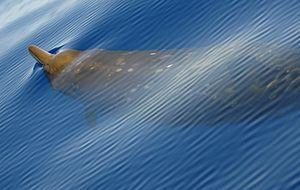
Cette liste commentée recense la mammalofaune à Saint-Barthélemy. Elle répertorie les espèces de mammifères saint-barths actuels et celles qui ont été récemment classifiées comme éteintes. Cette liste comporte 41 espèces réparties en sept ordres et 17 familles, dont une est « éteinte », quatre sont « vulnérables » et onze ont des « données insuffisantes » pour être classées.
Cette liste commentée recense la mammalofaune en France métropolitaine. Elle répertorie les espèces de mammifères français actuels et celles qui ont été récemment classifiées comme éteintes. Comme ici n'est référencé que la France métropolitaine, cette liste ne comptabilise pas les animaux présents dans les territoires de la France d'outre-mer, qui sont des régions disséminées un peu partout dans le monde.
Cette liste commentée recense la mammalofaune aux Pays-Bas européens. Elle répertorie les espèces de mammifères néerlandais actuels et celles qui ont été récemment classifiées comme éteintes. Comme ici ne sont référencés que les Pays-Bas européens, cette liste ne comptabilise pas les animaux présents dans les Pays-Bas caribéens et dans les autres anciens membres des Antilles néerlandaises, qui sont des îles situées aux petites Antilles.
Cette liste commentée recense la mammalofaune en Martinique. Elle répertorie les espèces de mammifères martiniquais actuels et celles qui ont été récemment classifiées comme éteintes. Cette liste comporte cinquante espèces réparties en huit ordres et 21 familles, dont deux sont « éteintes », trois sont « vulnérables », une est « quasi menacée » et douze ont des « données insuffisantes » pour être classées.